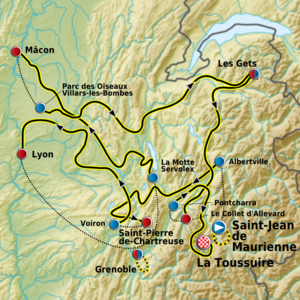
Critérium du Dauphiné 2011
Ruten for Critérium du Dauphiné 2011
Critérium du Dauphiné 2011, den 63. udgave af cykelløbet Critérium du Dauphiné blev arrangeret fra 5. til 12. juni 2011 i Frankrig. Løbet bestod af en prolog og 7 etaper. Bradley Wiggins vandt løbet samlet, mens Joaquim Rodríguez og John Degenkolb vandt to etaper hver.